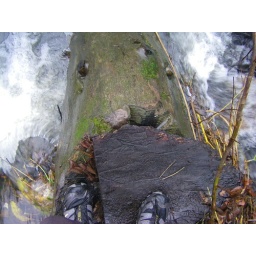
Standing on a rock surrounded by water on all sides.